Answer in natural language. Considering the relative positions, where is abstract painting in a black frame with respect to dark brown wooden dresser with six drawers? Choose between the following options: left or right
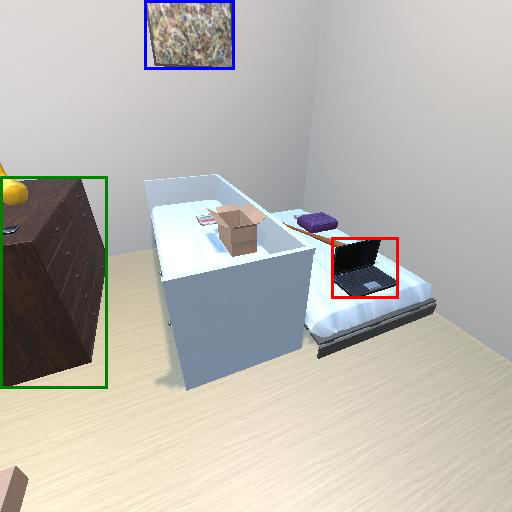
<answer>right</answer>